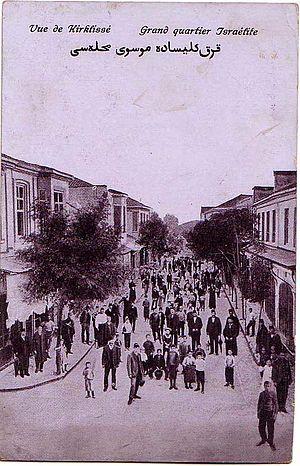
Une de Kirkkilissé Grand quartier Israélite Türkçe: Kırkkilise'de musevi mahallesi